Las Vegas Motor Speedway

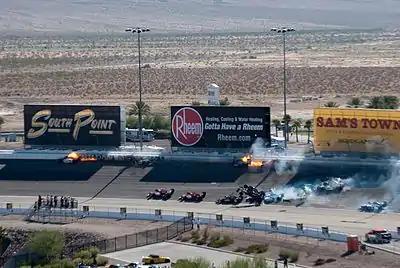
The lap 11 crash at the 2011 IZOD IndyCar World Championship. The crash took the life of Dan Wheldon, which led to the cancelling of the race and scrapped any future normal human-driven IndyCar races at the track.

In December 1998, Bruton Smith announced plans to buy out LVMS and its complex for around $215 million, with Smith stating to renovate amenities with the purchase and to sell off 300 acres of industrial space. He later appointed Chris Powell, a former media relations manager for the NASCAR Winston Cup Series and the R. J. Reynolds Tobacco Company as the track's general manager. In 2000, LVMS officials modified its oval and renamed it the "Bullring".